Royal Doulton

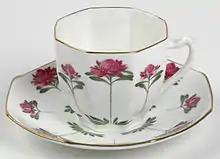
"Waratah" pattern, after 1922, a local flower to appeal to the Australian market

Doulton also manufactured architectural terracotta (in fact usually stoneware), mainly at Lambeth, and would execute commissions for monumental sculpture in terracotta. Their late Victorian catalogues contained a wide range of architectural elements with, for example, tall Tudor-style chimney pots in many different designs. The Tudor originals of these were built up in shaped brick, but Doultons supplied them in a single piece. There were ranges of small Gothic arches, columns and capitals.